Louis de Saint-Gelais

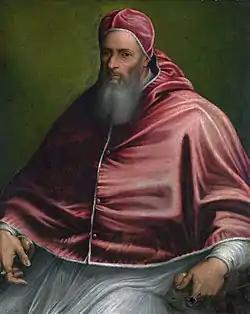
Pope Julius III, who held his office from 1550 to 1555 and under whom Lanssac would serve as French ambassador

He enjoyed friendly relations with the seigneur de Saint-Sulpice, the principal baron of Quercy and ambassador to Spain. In 1576 the eldest son of Saint-Sulpice was assassinated by the vicomte de Tours (viscount of Tours) during the meeting of the Estates General. Lanssac wrote his sympathies to the baron and proffered his support in attaining revenge against the vicomte. He wrote again to Saint-Sulpice to let him know that the vicomte de Tours had been beheaded in absentia (i.e. a model of Tours had been beheaded due to the actual Tours' flight from the court to escape punishment). Another associate of Lanssac's was maréchal de Matignon (marshal of Matignon). Lanssac sent the "maréchal" letters assuring him of the good favour in which the queen mother Catherine held him. In return for Matignon scouting out vacant abbeys in his governate of Basse-Normandie for Lanssac and his sons, Lanssac intervened with Catherine to ensure that the governor received the proceeds of property seized from Protestants in his province.